2020 NRL Grand Final

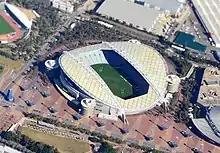
ANZ Stadium in Sydney where the match was played

It was the first time the Penrith Panthers and the Melbourne Storm met in an NRL Grand Final, and in a finals match in general. The Penrith side were awarded the minor premiership for the third time in the club's history, and were aiming to secure a third premiership; the Panthers having secured both titles in 1991 and 2003. It was Ivan Cleary's second Grand Final appearance as a coach, having led the New Zealand Warriors to a 10–24 loss against Manly-Warringah Sea Eagles in 2011. It was the Storm's fourth Grand Final appearance in five years, winning the 2017 premiership and runners-up in 2016 and 2018.